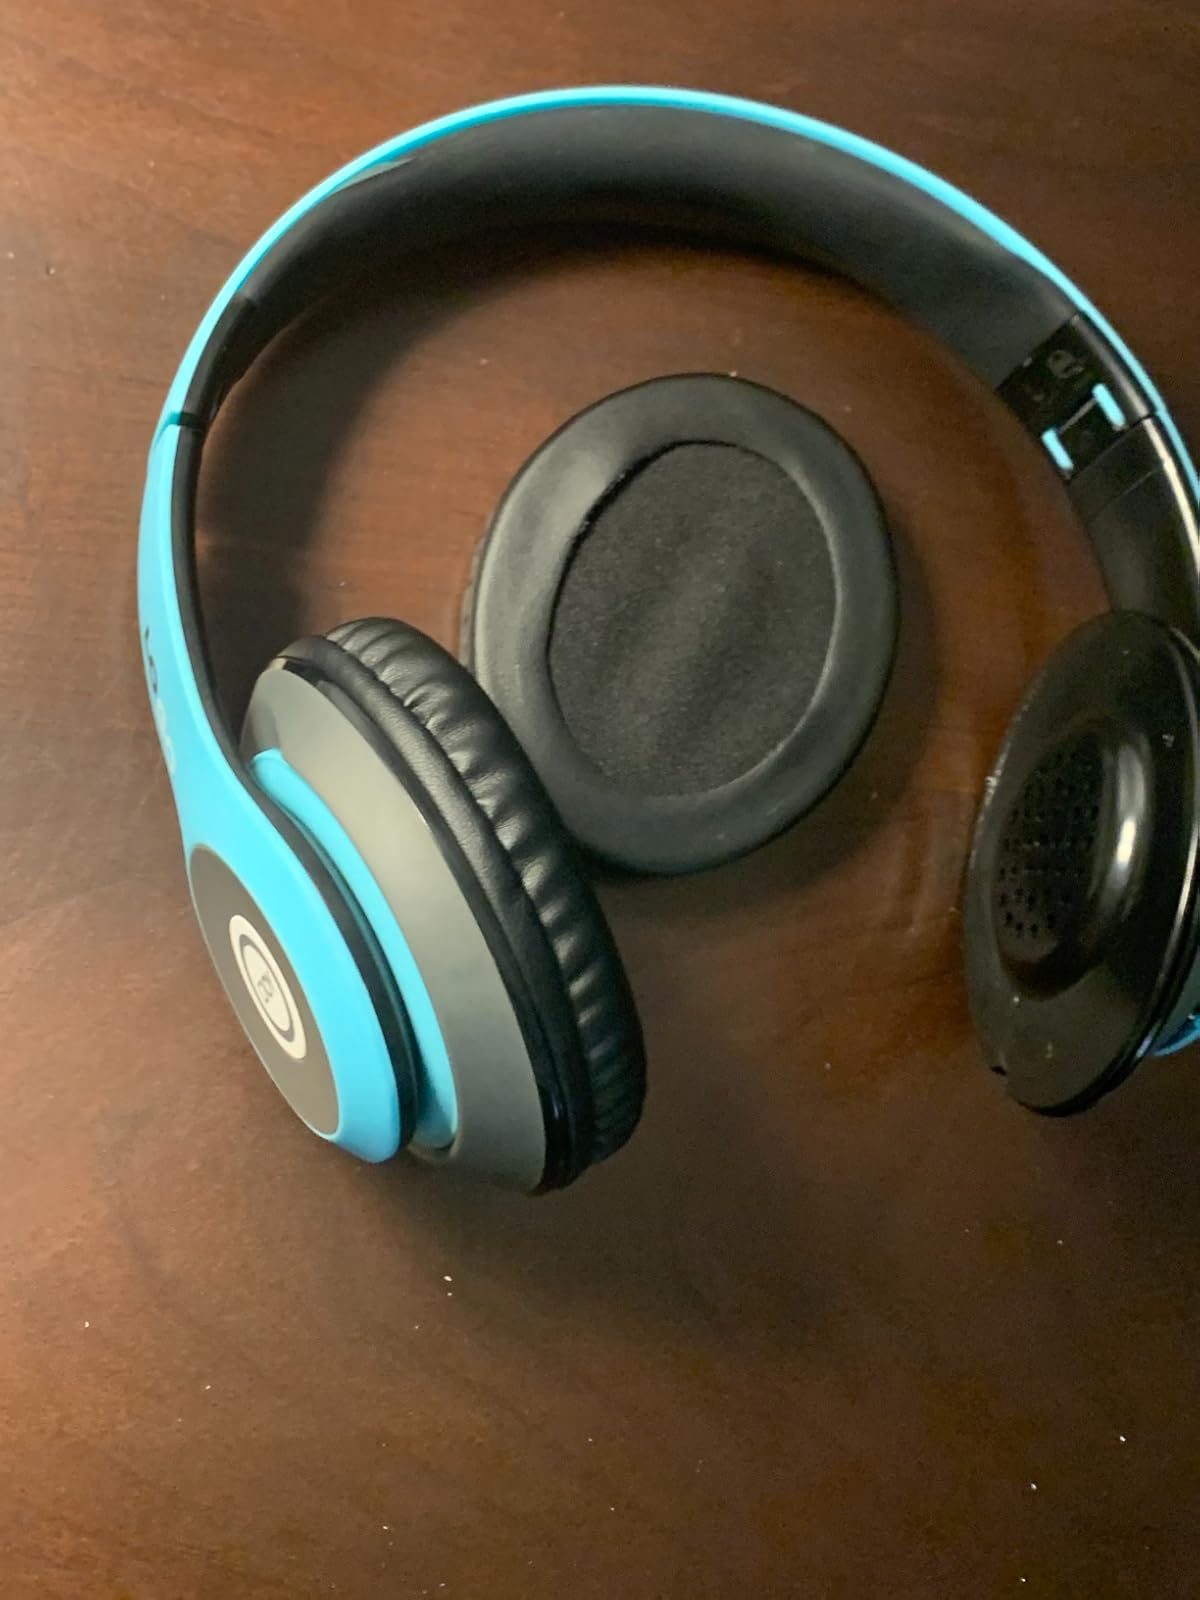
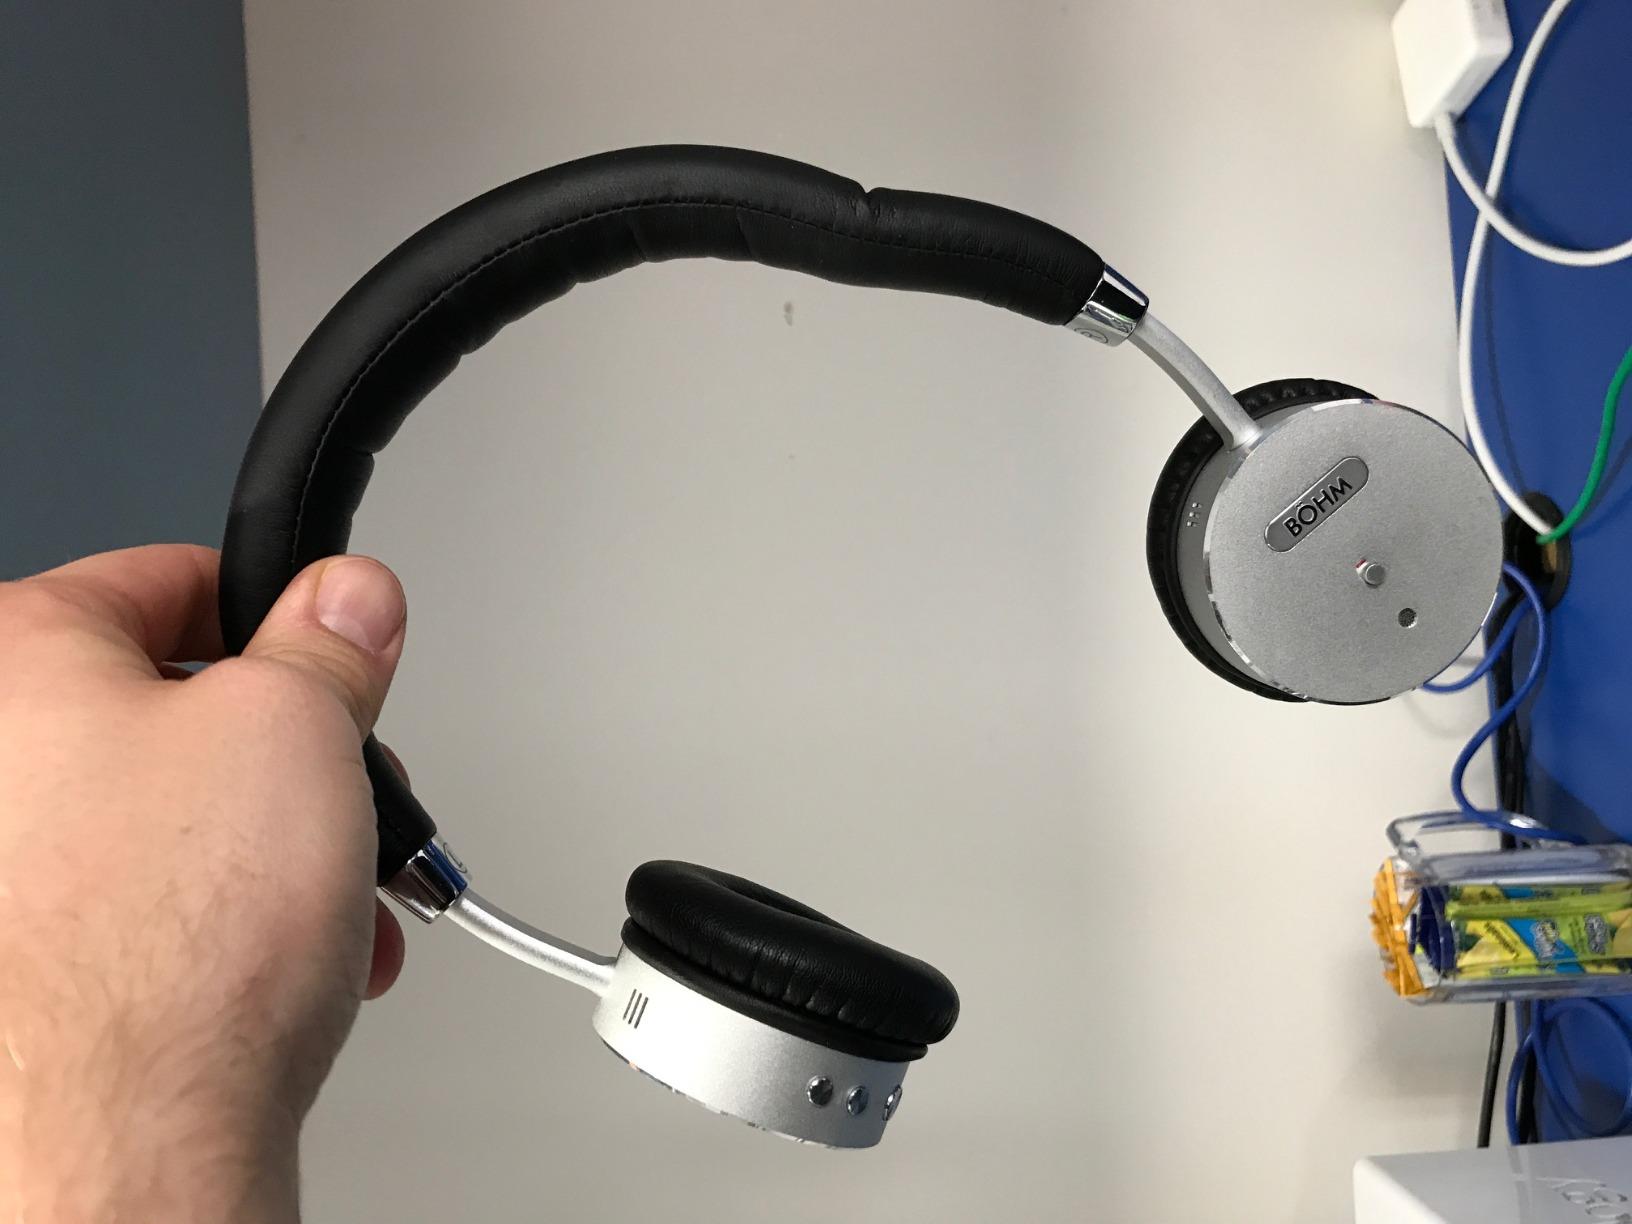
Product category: headphones
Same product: no